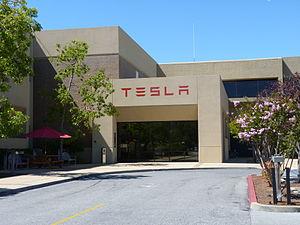
Tesla, Inc., initialement appelé Tesla Motors jusqu'au 1ᵉʳ février 2017, est un constructeur automobile de voitures électriques dont le siège social se situe à Palo Alto, en Californie, dans la Silicon Valley, aux États-Unis. L'entreprise a été fondée en 2003 par Martin Eberhard et Marc Tarpenning et son personnage principal ainsi qu'actuel patron est Elon Musk qui a fait de l'entreprise un constructeur d'automobiles électriques grand public. Elle tient son nom de l'inventeur Nikola Tesla. La mission de Tesla est « d’accélérer la transition mondiale vers un schéma énergétique durable », notamment en stimulant la compétitivité automobile dans le secteur électrique. La marque se distingue par les performances ainsi que par les technologies embarquées de ses véhicules La berline familiale Model S est actuellement le véhicule électrique de production à l'accélération la plus rapide au monde.